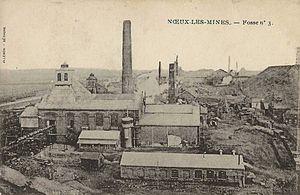
Fosse n° 3 - 3 bis de la Compagnie des mines de Nœux, Nœux-les-Mines, Pas-de-Calais, Nord-Pas-de-Calais, France.
La fosse nᵒ 3 - 3 bis dite Édouard Parsy ou de la station de Nœux de la Compagnie des mines de Nœux est un ancien charbonnage du Bassin minier du Nord-Pas-de-Calais, situé à Nœux-les-Mines. Le puits nᵒ 3 est commencé près de la gare de Nœux-les-Mines le 10 août 1863, et commence à extraire en 1864 ou 1865. Un puits nᵒ 3 bis est ajouté en 1897 ou 1900. En parallèle, des corons sont établis à proximité de la fosse, puis des habitations groupées par deux. Les installations du puits nᵒ 3 sont modernisées en 1925.
Édouard Parsy, né le 18 octobre 1829 à Cambrai et mort le 17 août 1876 dans la même ville, est un homme politique français.
Nœux-les-Mines est une commune française située dans le département du Pas-de-Calais en région Hauts-de-France.